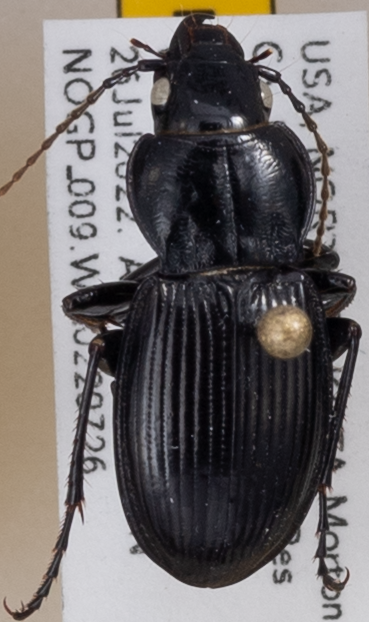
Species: Cyclotrachelus torvus
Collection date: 2022-07-26
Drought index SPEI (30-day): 1.19
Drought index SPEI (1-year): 0.512
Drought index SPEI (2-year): -0.86